Grosse Point Light

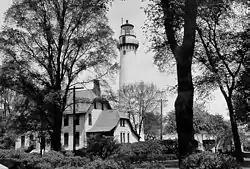
Undated USCG photo

The historic Grosse Point Light is located in Evanston, Illinois. Following several shipping disasters near Evanston, residents successfully lobbied the federal government for a lighthouse. Construction was completed in 1873. The lighthouse was added to the National Register of Historic Places on September 8, 1976. On 20 January 1999, the lighthouse was designated a National Historic Landmark. It is maintained under the jurisdiction of the Evanston Lighthouse Park District, an independent taxing authority.